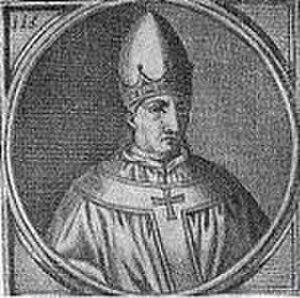
Romain fut pape d'août à novembre 897.